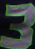
Number: 3